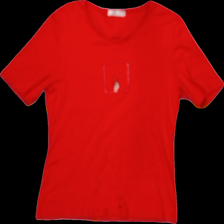
View: front
Type: T-shirt
Category: Ladies
Brand: Not Applicable
Colors: Red
Material: 100% Cotton
Pattern: Animal print
Cut: C-collar
Trend: No trend
Stains: Yes
Damage: 0
Price range: <50
Recommended usage: Export